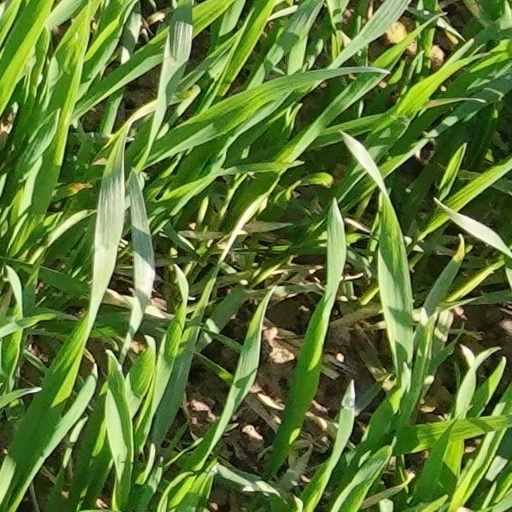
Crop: wheat